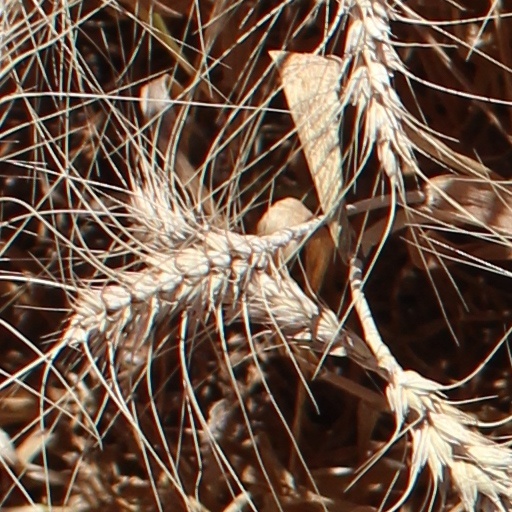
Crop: wheat